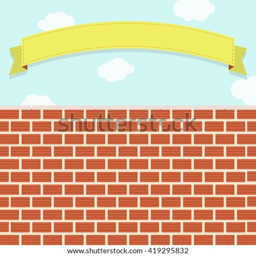
clay brick wall under the blue sky with clouds .